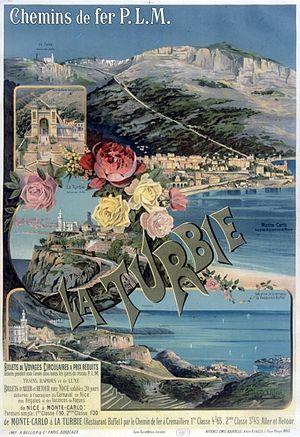
Le Chemin de fer à crémaillère de Monte-Carlo à La Turbie se composait d'une ligne de chemin de fer à voie métrique d'intérêt local, ouverte le 10 février 1894, qui desservait la ville de La Turbie et la reliait à Monaco. Elle fut fermée en 1932 au service à la suite d'un grave accident.